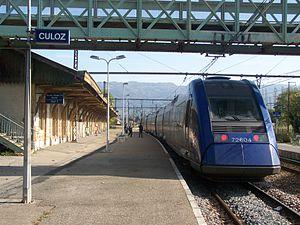
Autorail X TER Rhône-Alpes assurant la liaison TER n° 96609 entre Valence et Genève et marquant l'arrêt pour demi-tour en gare de Culoz dans l'Ain.
Le TER Rhône-Alpes est le réseau de Transport express régional de l'ancienne région administrative Rhône-Alpes. Le TER de la nouvelle région administrative Auvergne-Rhône-Alpes est le TER Auvergne-Rhône-Alpes.
La ligne de Lyon-Perrache à Genève (frontière) est un axe important du réseau ferré français ; outre sa fonction de rocade régionale, elle assure entre Ambérieu-en-Bugey et Culoz une fonction de radiale en tant qu'accès à la ligne de la Maurienne et à la ligne du sillon alpin. Elle cumule donc des trafics très divers : TGV Paris-Genève et Évian, Genève-Sud de la France, TER Auvergne-Rhône-Alpes, Léman Express et trains de marchandises.
La gare de Culoz est une gare ferroviaire française des lignes de Lyon-Perrache à Genève et de Culoz à Modane. Elle est située sur le territoire de la commune de Culoz, dans le département de l'Ain, en région Auvergne-Rhône-Alpes.